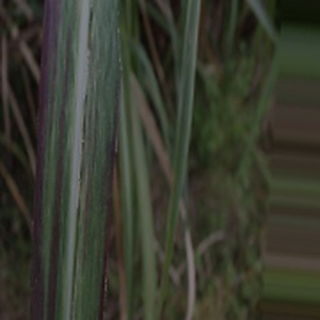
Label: sugarcane_bacterial_blight